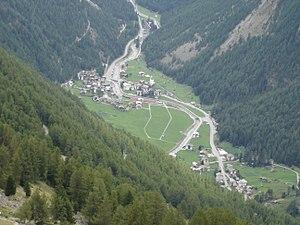
Saas-Balen est une commune suisse du canton du Valais, située dans la vallée de Saas et dans le district de Viège.